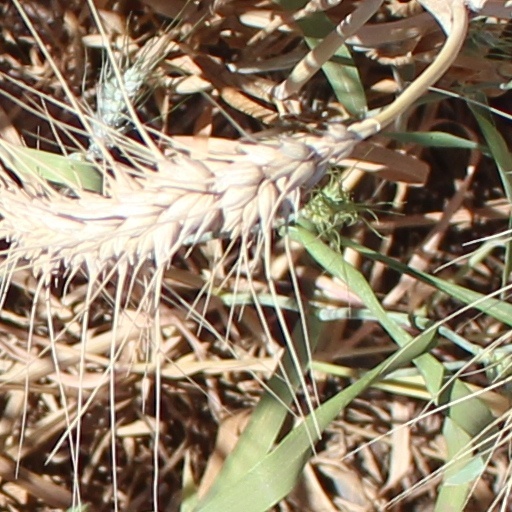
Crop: wheat